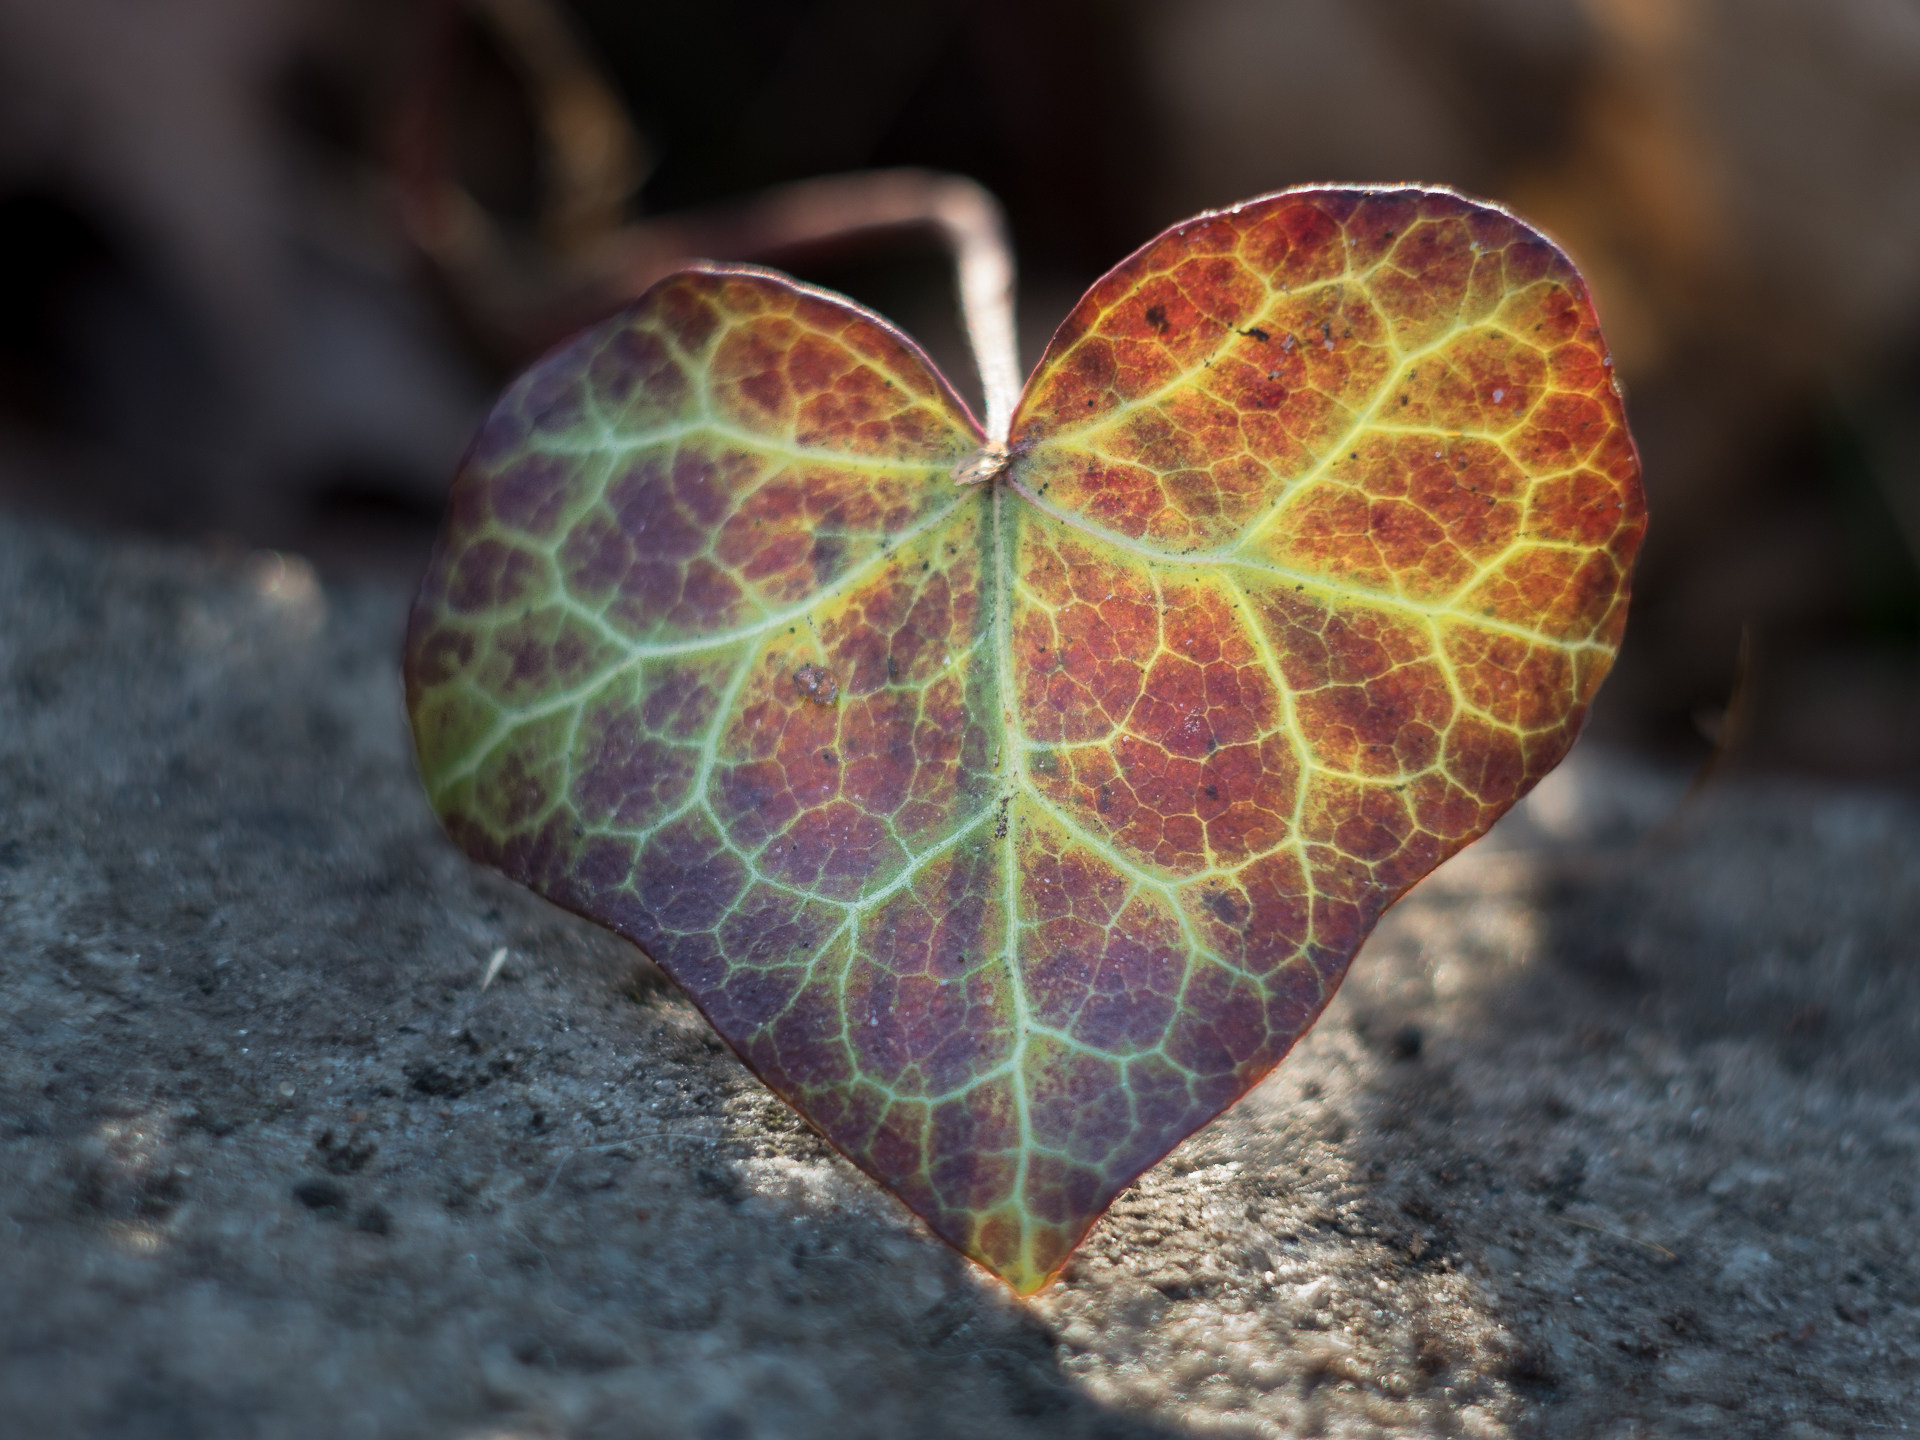
nature, plant, leaf, flower, petal, heart, spring, red, produce, ivy, autumn, park, soil, glow, botany, flora, fauna, close up, valentine, pflanze, helios, helios442, panasoniclumixg5, macro photography